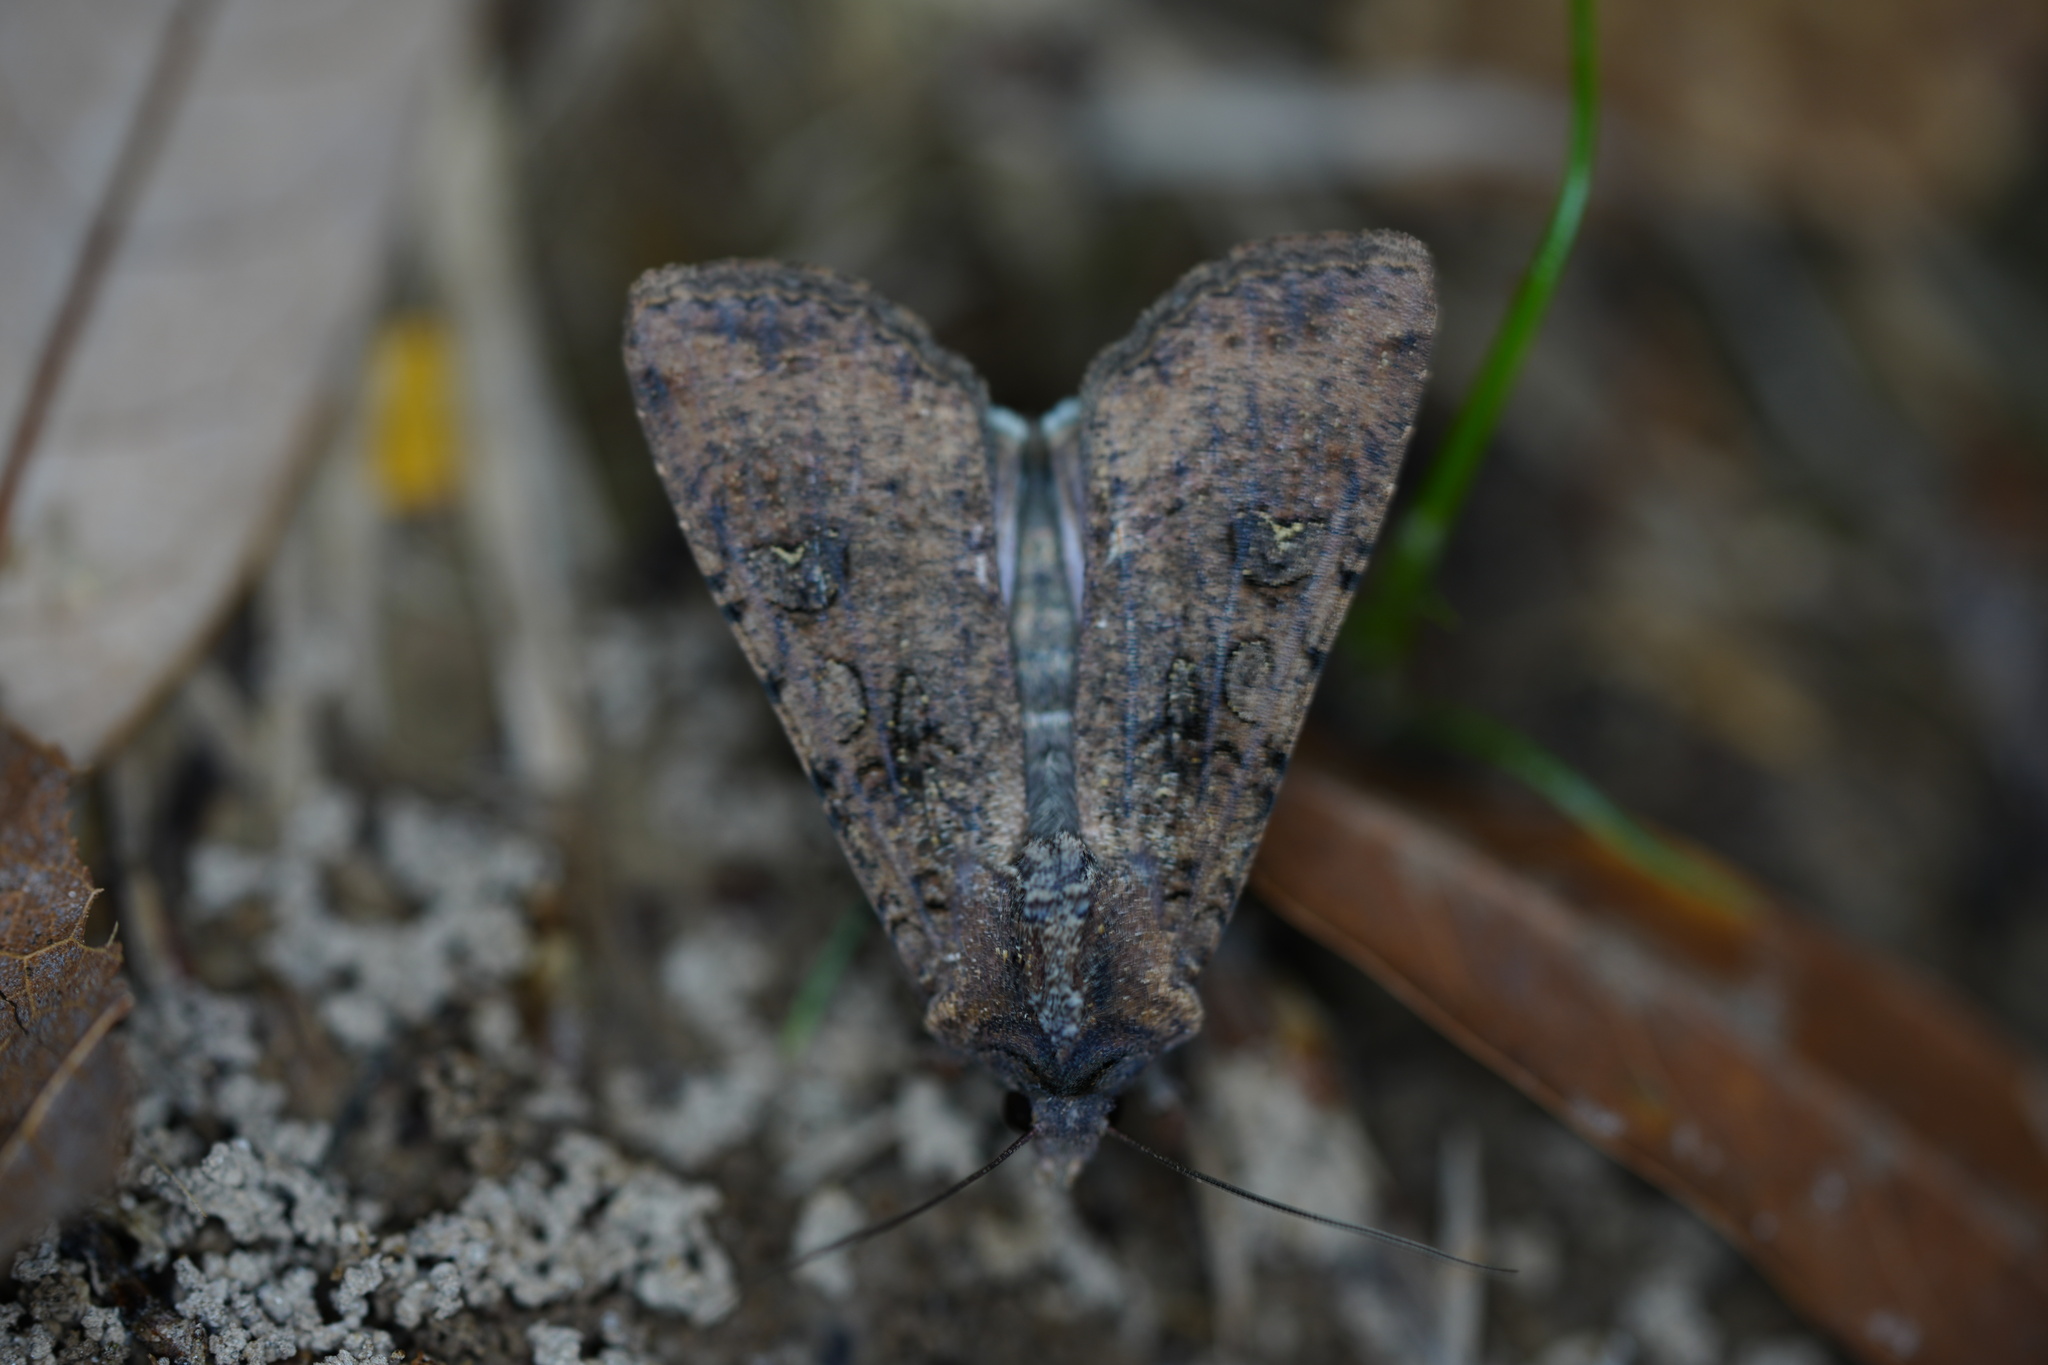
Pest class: cutworms